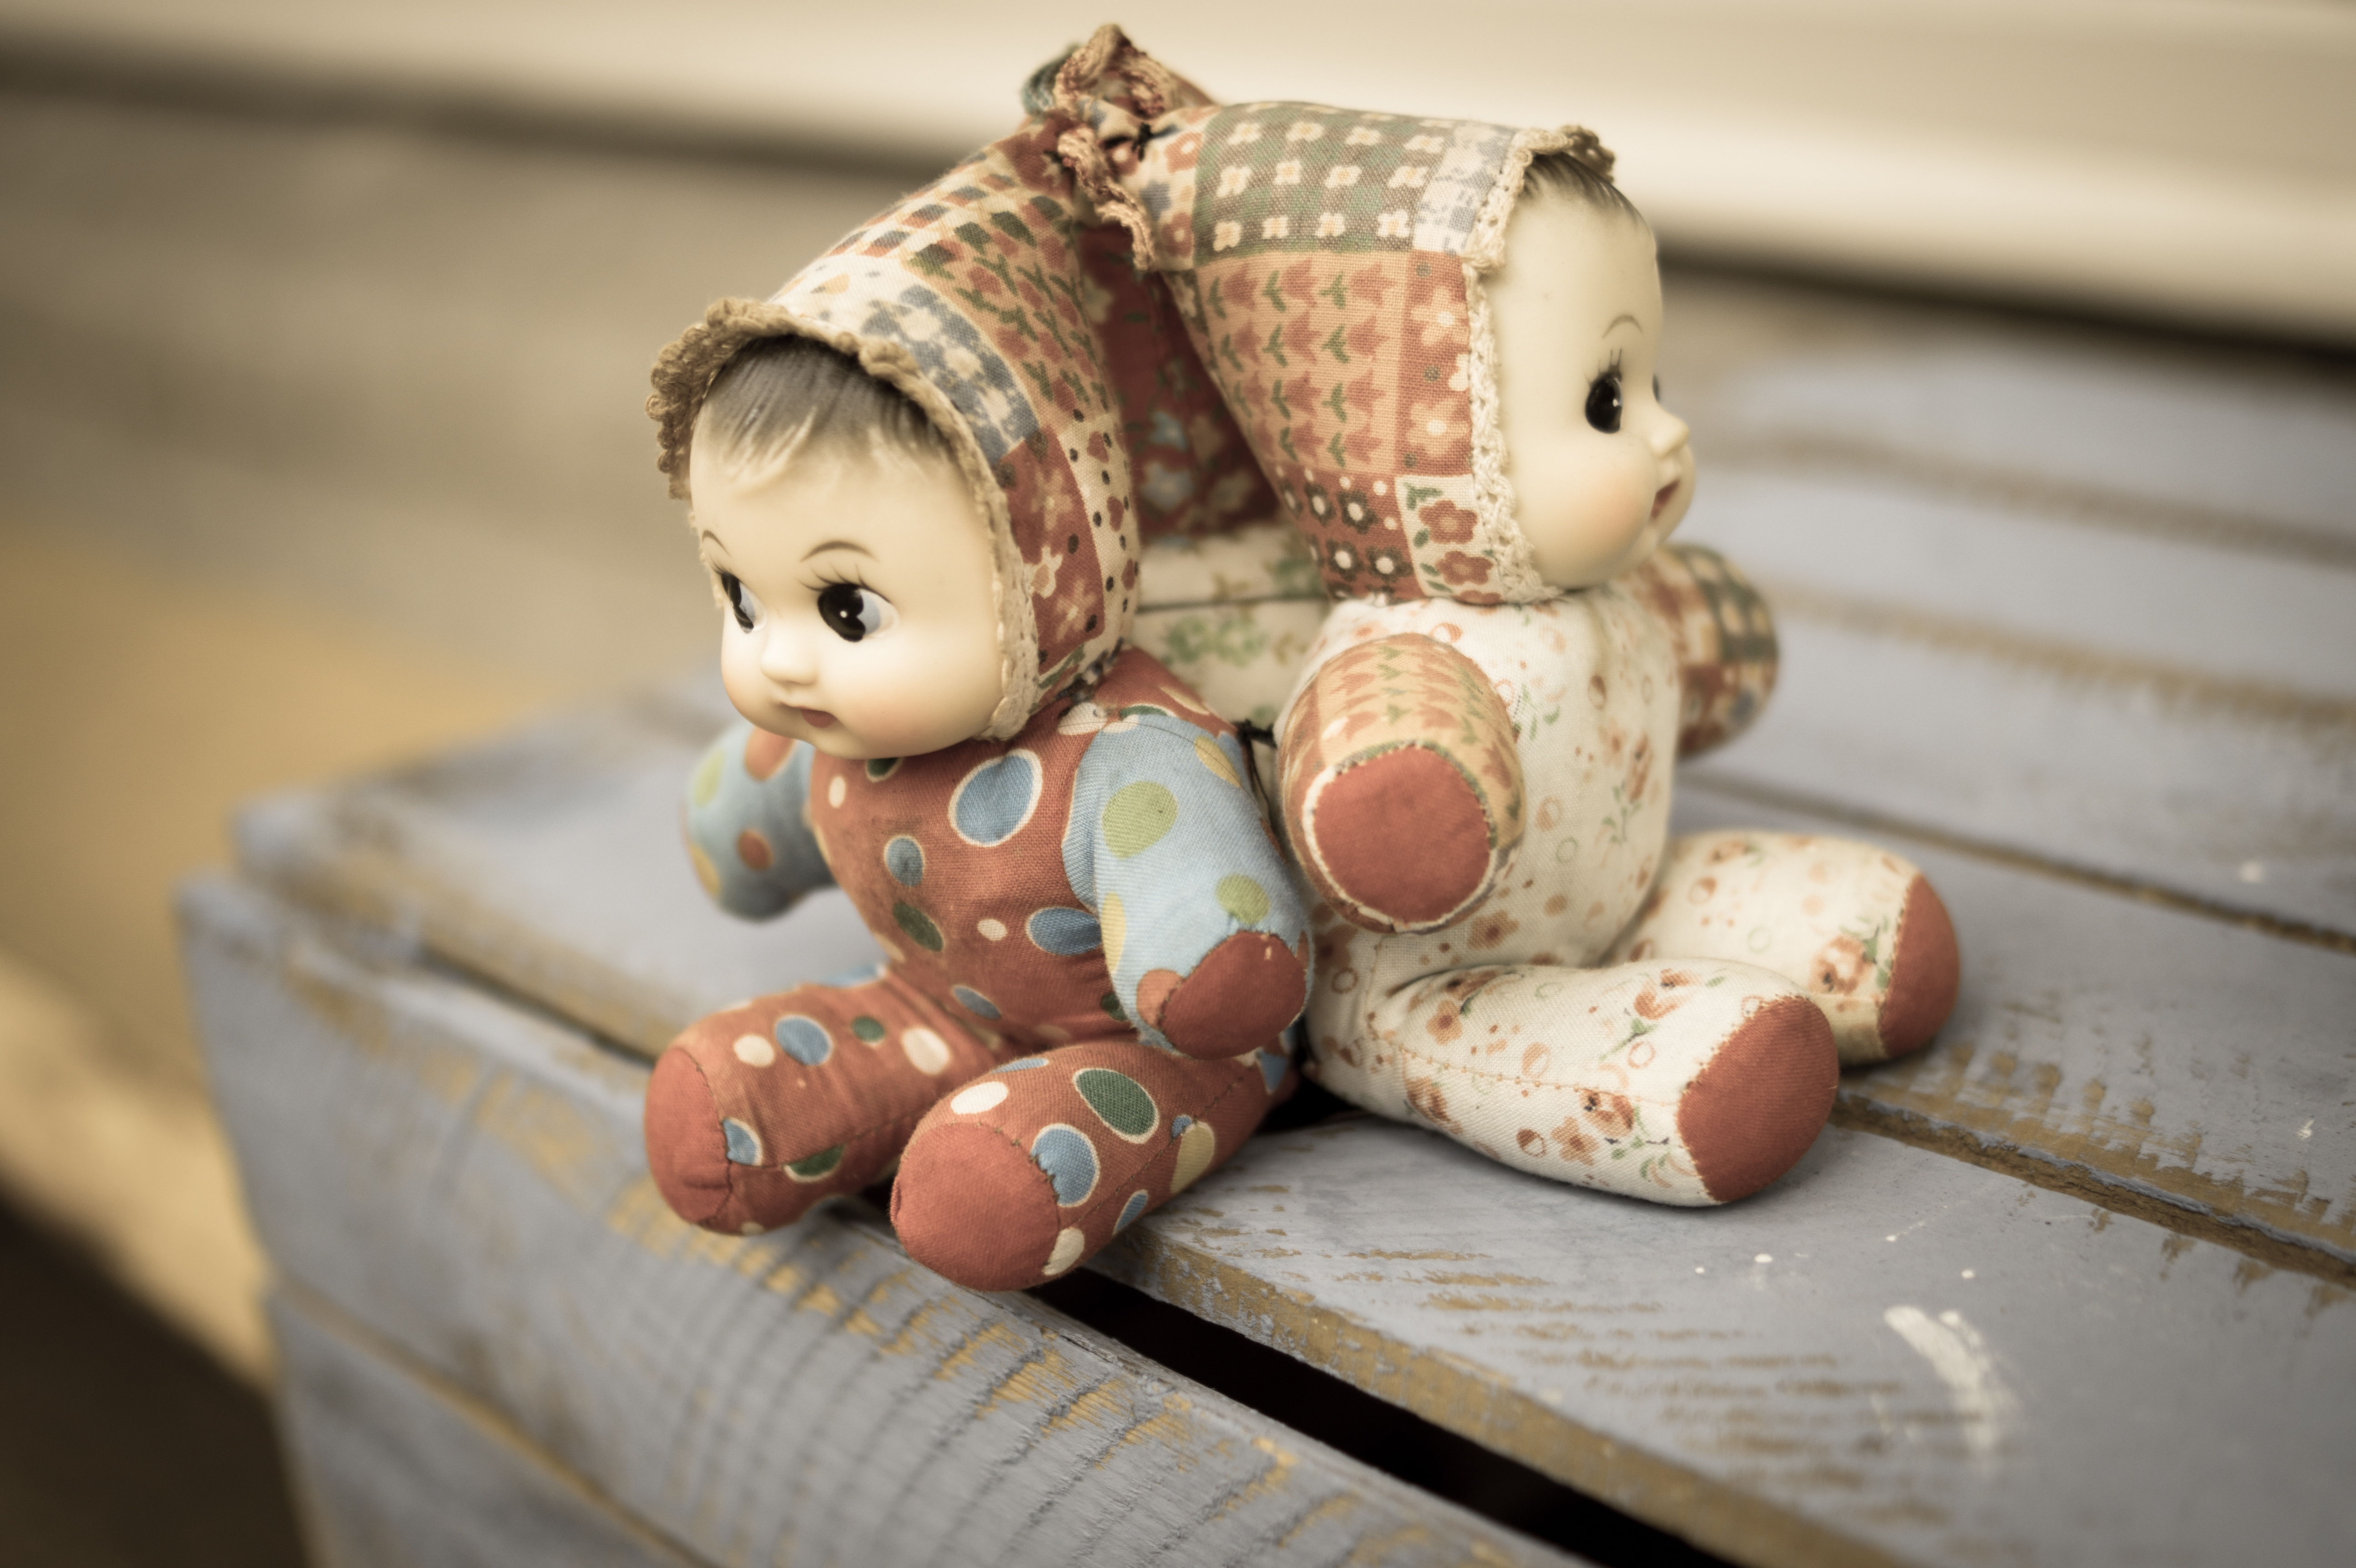
hand, old, child, toy, doll, art, infant, figurine, toys, skin, dolls, sweetness, puppets